Bengaluru

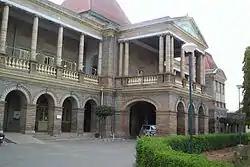
Victoria Hospital opened in 1900.

The major part of the city falls under four parliamentary constituencies–Bangalore Rural, Bangalore Central, Bangalore North, and Bangalore South. The city elects 28 MLAs to the Karnataka Legislative Assembly. The politics of the city and the state have been dominated by the two national parties–Indian National Congress, and Bharatiya Janata Party (BJP). Contrary to other major South Indian cities, there are no major regional parties with a considerable influence in the region, with only Janata Dal (Secular) (JDS) having some influence. In the 2023 Karnataka Legislative Assembly election, the BJP won 15 seats, and the Congress won 13 seats in the city. In the 2024 Indian general elections, the BJP won all the four Lok Sabha seats in the city. The last elections to the BBMP was held in 2015, in which the BJP won 100 seats, and the Congress won 76 seats. The Congress held the mayor post with the support of the JDS till 2019, after which the BJP captured power when the JDS switched its allegiance. In 2020, the term of the council ended, and with no elections had since been conducted till 2024, the BBMP is managed by a government appointed administrator.